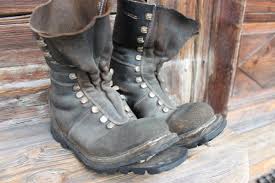
Waste category: shoes